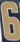
Number: 6